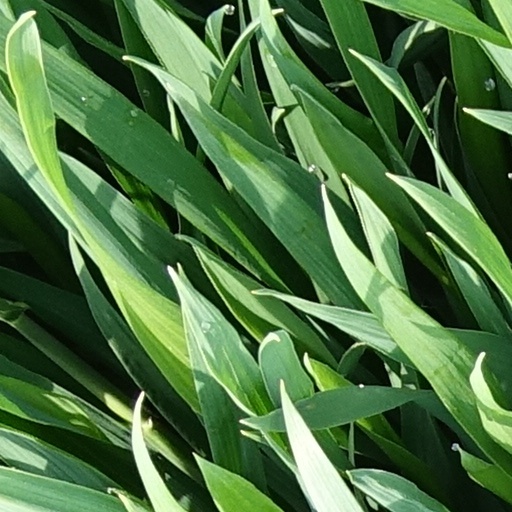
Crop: wheat